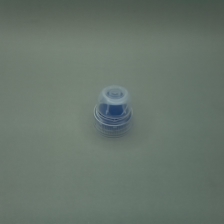
Color: white/transparent
Cap type: flip-top cap